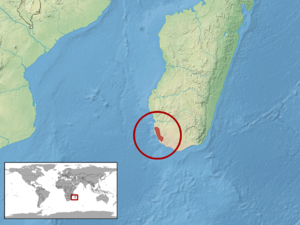
Ebenavia maintimainty est une espèce de geckos de la famille des Gekkonidae.